Julius Weisbach

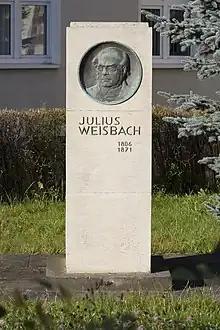
Monument to Weisbach in Freiberg

Julius Ludwig Weisbach (10 August 1806 – 24 February 1871) was a German mathematician and engineer. He taught at the mining academy (Bergakademie) at Freiberg. He taught surveying, descriptive geometry, and mineral crystal measurement.